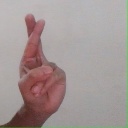
अक्षर: र